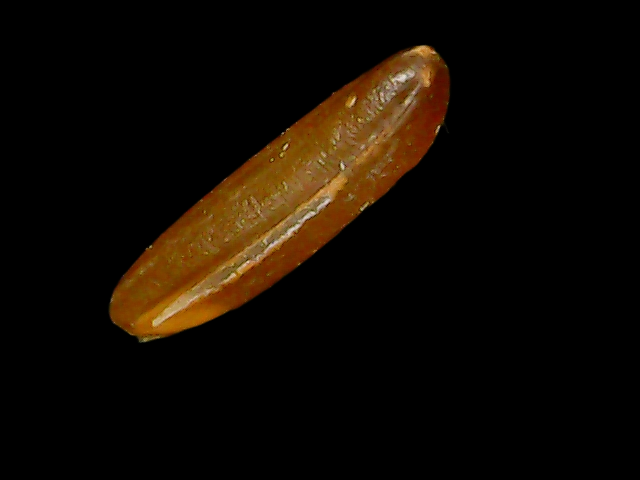
Rice variety: Binadhan20